Committee of United Belgians and Liégeois

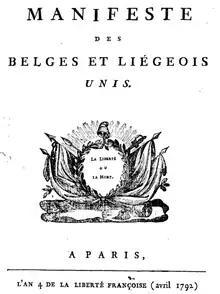
First page of the Committee's "Manifesto of the United Belgians and Liégeois" (French version).

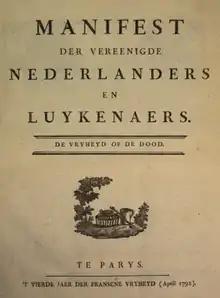
First page of the Committee's "Manifesto of the United" Nederlanders "and Liégeois" (Dutch version).

The Committee of United Belgians and Liégeois or United Committee of Both Nations was a political committee in Revolutionary France which brought together leaders of the failed Brabant and Liège Revolutions (1789–1791) who sought to create an independent republic in Belgium.